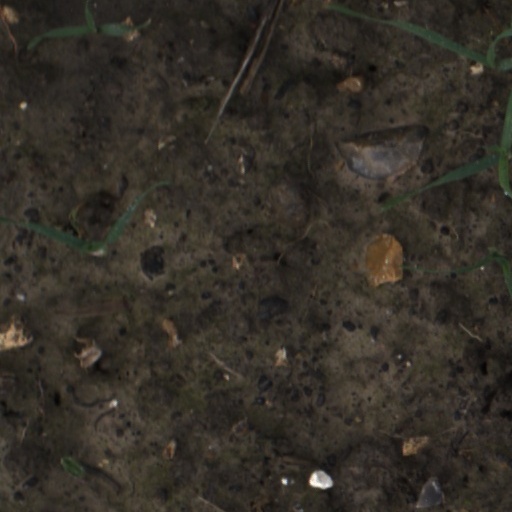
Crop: wheat